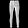
Label: Trouser